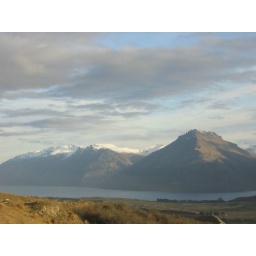
view from the road down from the remarkables range to lake wakatipu near queenstown.